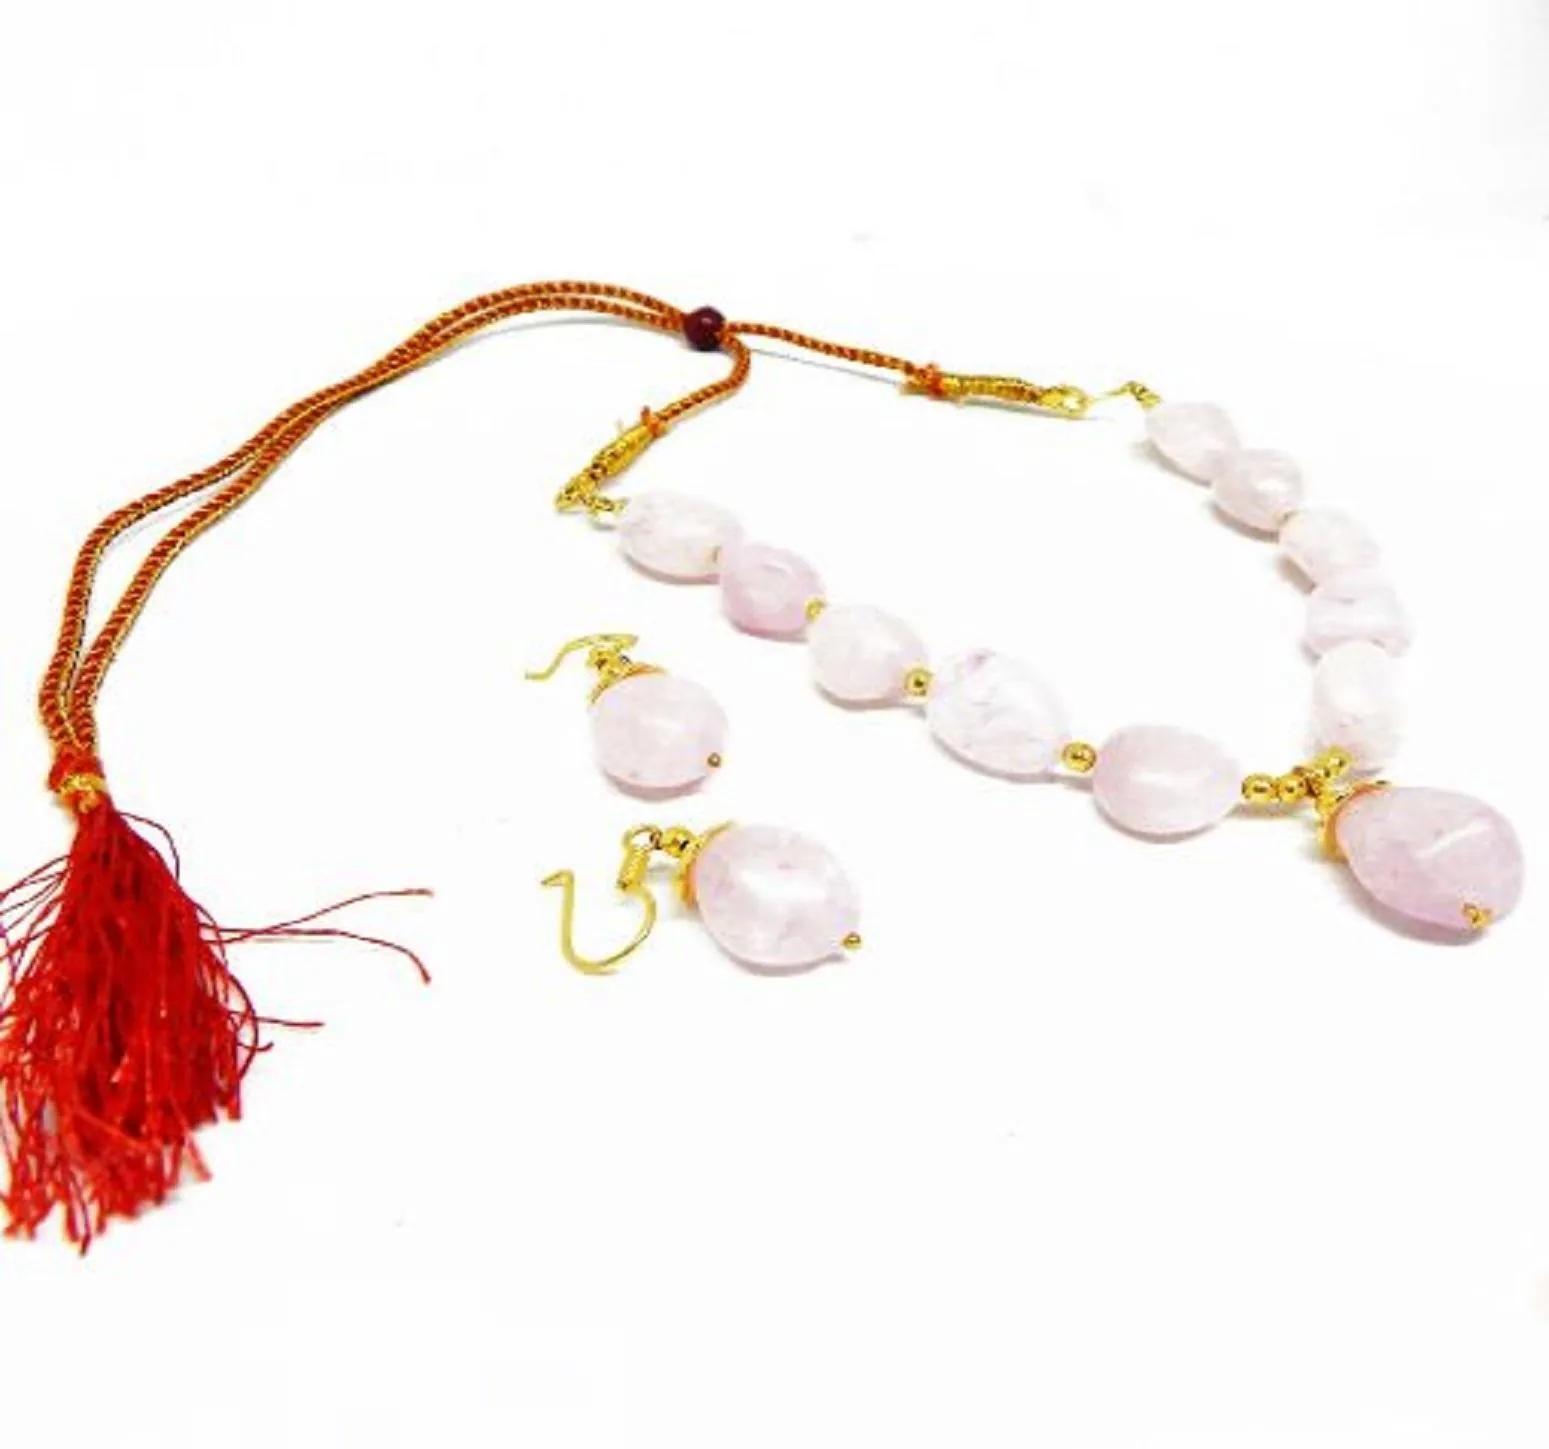
JAYA VISION ENTERPRISES Gemstone Rose Quartz Tumble for Heart Chakra Choker Necklace
Type: Necklaces
Brand: JAYA VISION ENTERPRISES
Price: Rs. 499
 Item Type : Semi Precious Gem Stone Rose Quartz Tumble Necklace,Style : Rose Quartz Tumble Stone Beads Necklace,Finishing Detail : Rose Quartz Tumble with Gold Polish Copper metal Finding choker Necklace with earrings.Rose Quartz activates and balance heart chakra. It is important for emotional healing & balance, increasing positive energy, reducing stress and increasing self confidence.